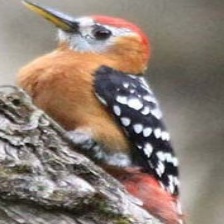
Species: DARJEELING WOODPECKER
Scientific name: DENDROCOPOS DARJELLENSIS